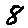
Label: 8